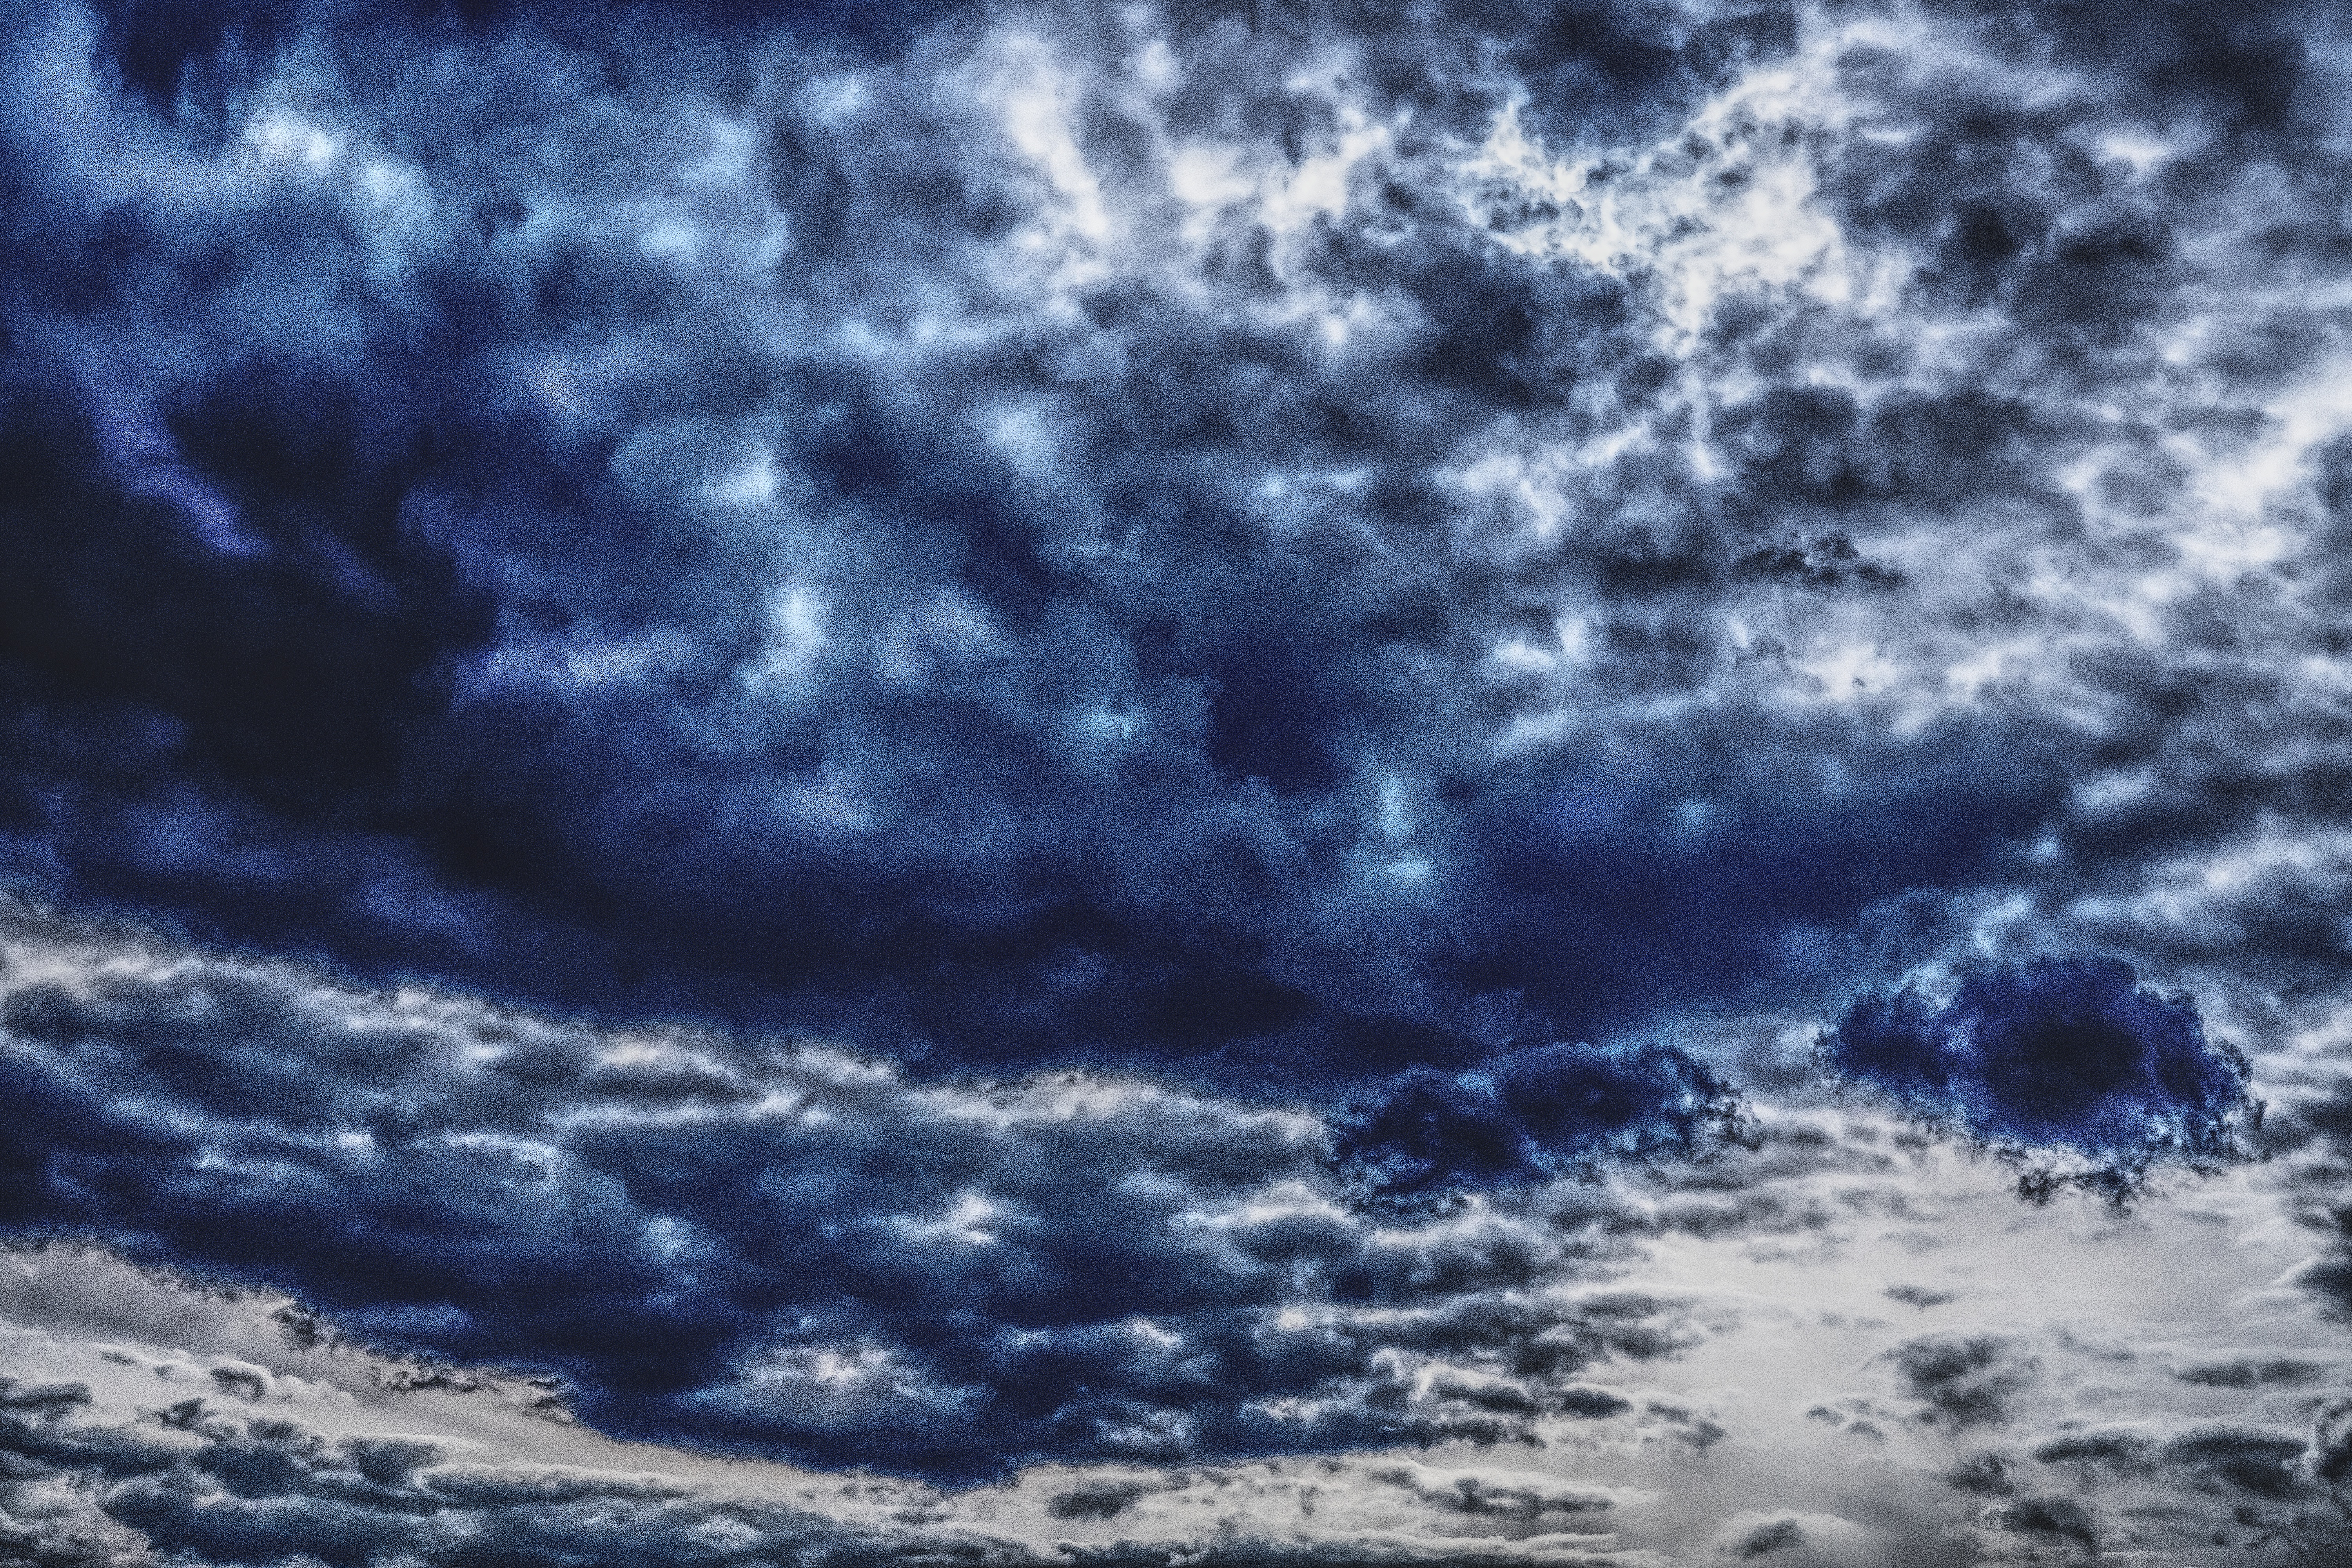
nature, light, cloud, sky, sun, white, sunlight, atmosphere, weather, storm, shadow, cumulus, lighting, cloudscape, lichtspiel, cloud cover, hdr, drama, clouds, thunderstorm, rays, beautiful, dramatic, light beam, dramatic sky, mood, sunbeam, atmospheric, forward, back light, dark clouds, clouds form, weather mood, gewitterstimmung, light effect, cloudiness, cloud formations, dark sky, storm clouds, cloud formation, heaven mood, dramatic clouds, meteorological phenomenon